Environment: real
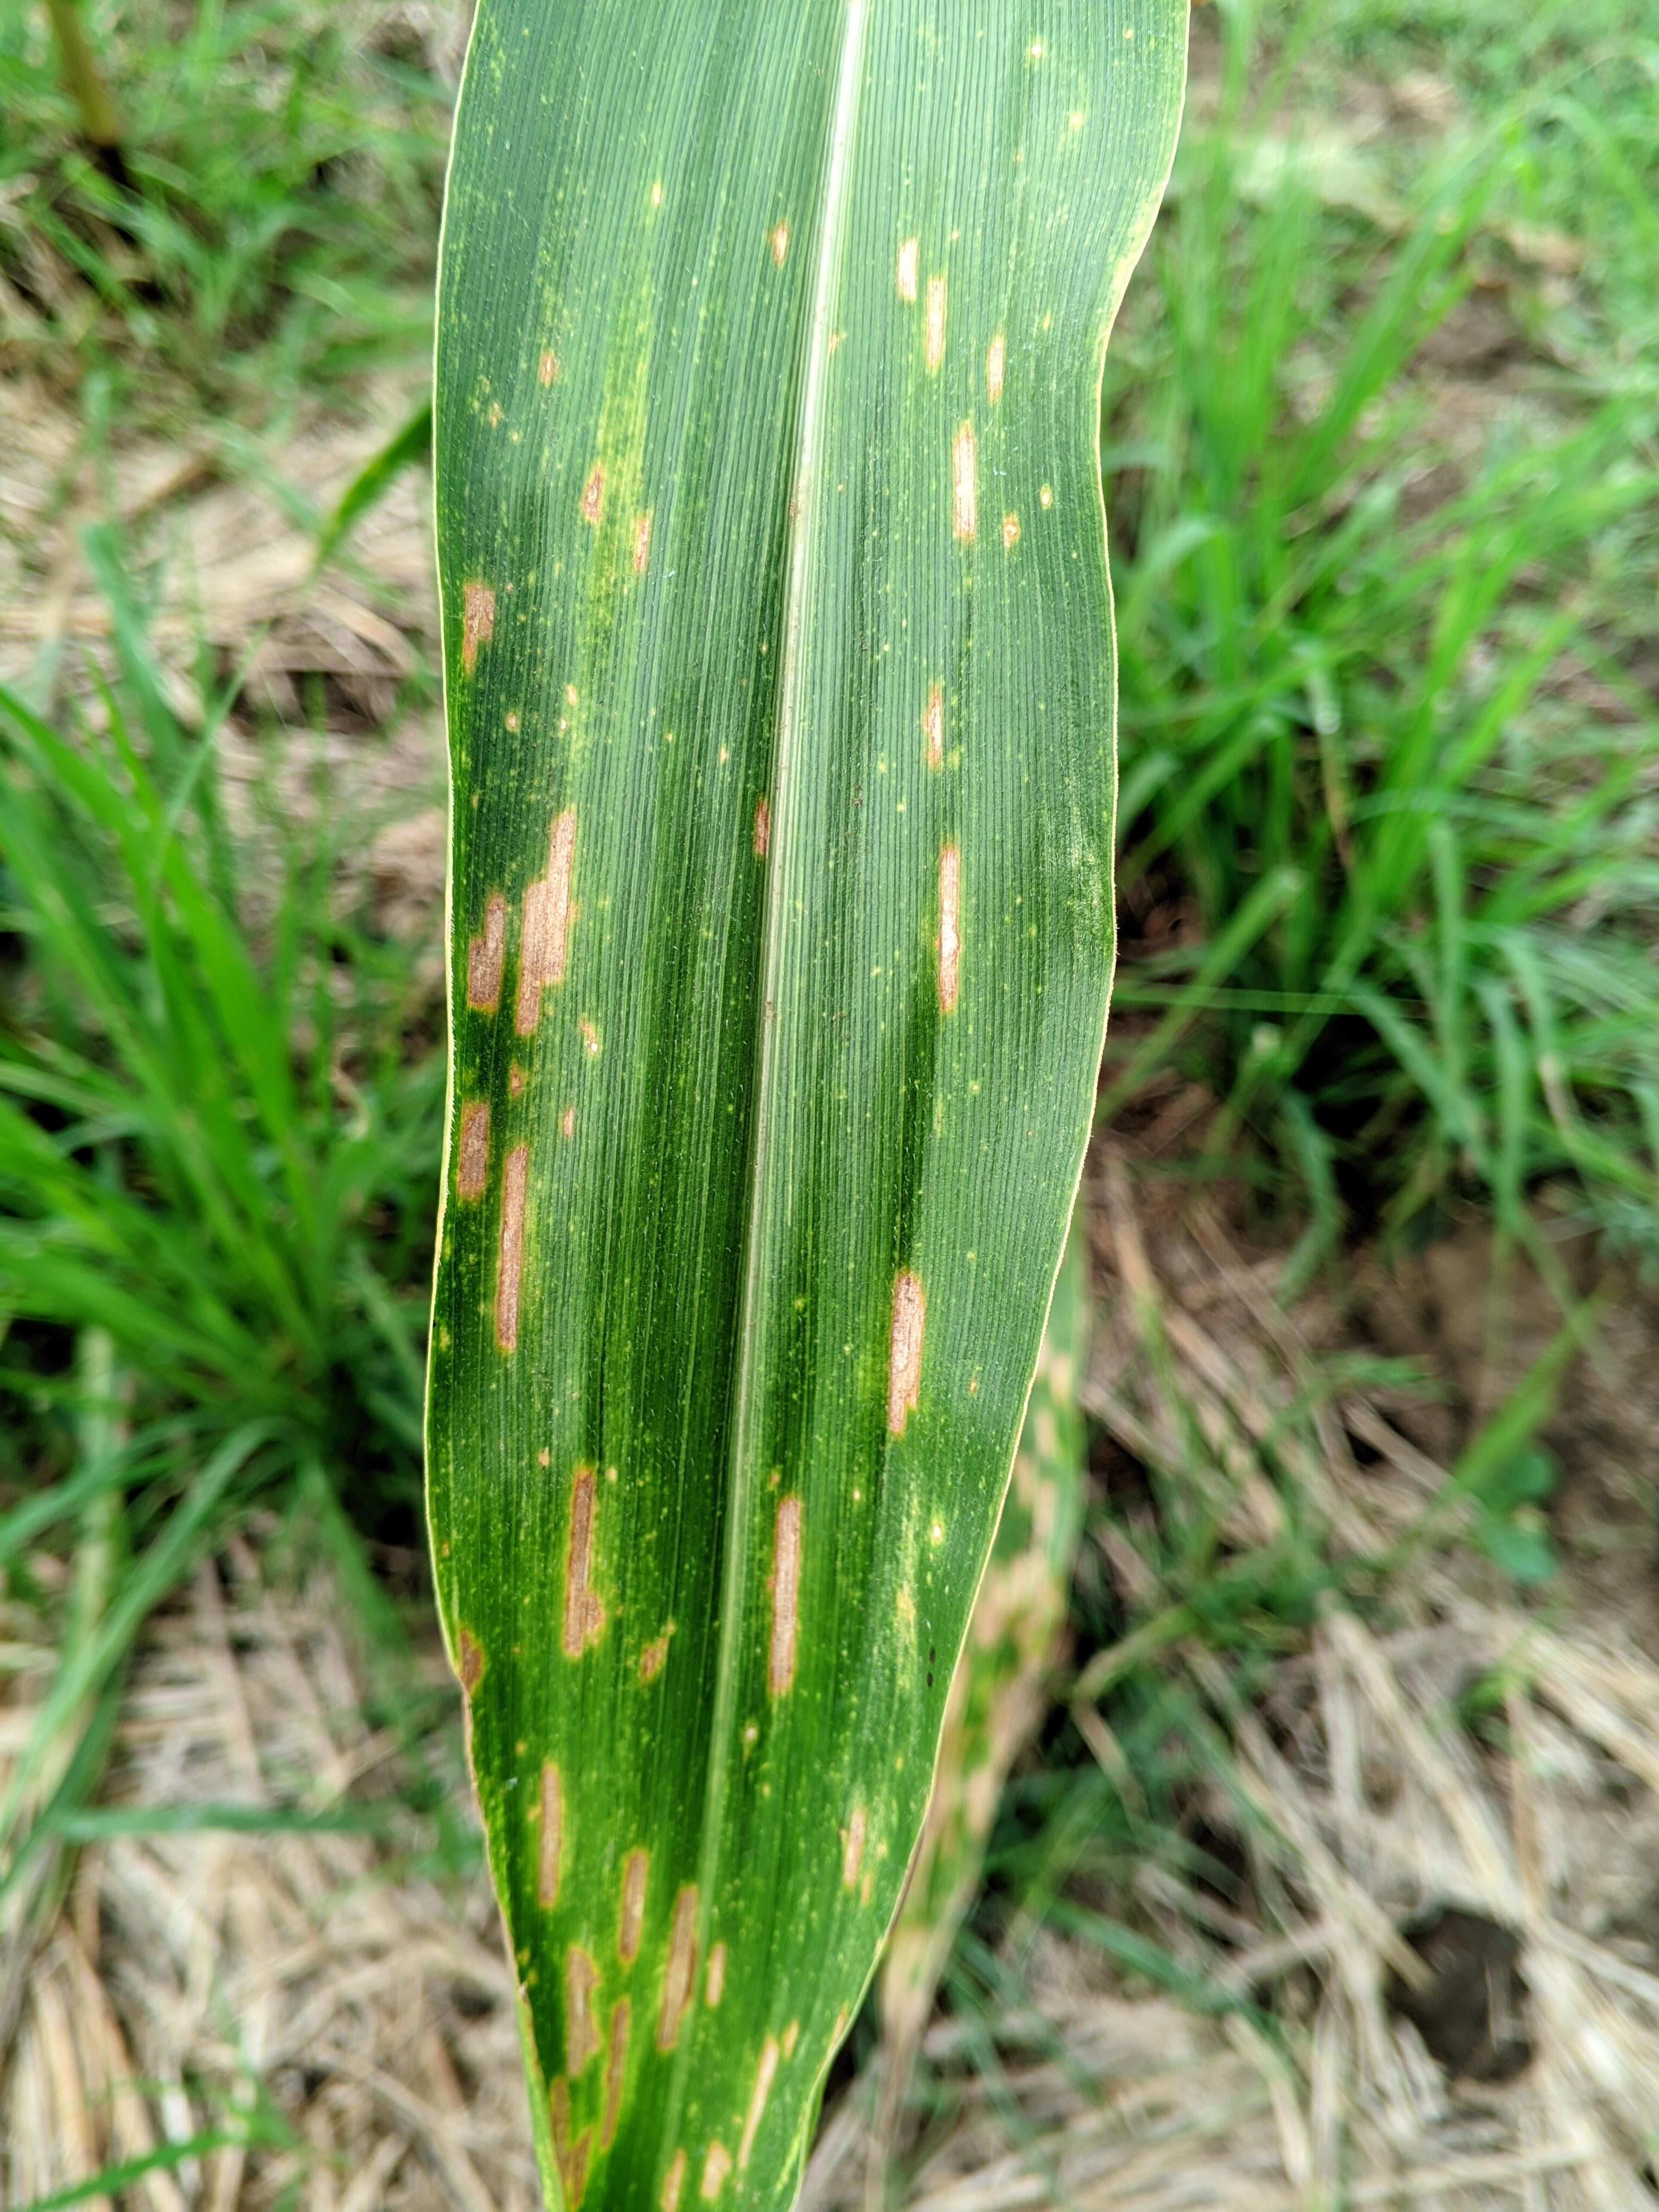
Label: gray_leaf_spot